San Manuel Arizona Railroad

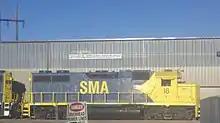
Two SMA EMD GP38-2 units heading south with empty cars

The San Manuel Arizona Railroad was an Arizona short-line railroad that operates from a connection with the Copper Basin Railway (CBRY) at Hayden, Arizona to San Manuel, Arizona, .